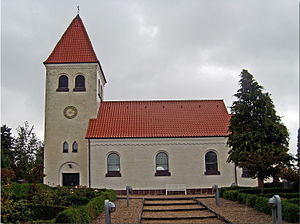
Ørnhøj Kirke
Ørnhøj Kirke
fra syd
Ørnhøj Kirke ligger i Ørnhøj Sogn i Herning Kommune.